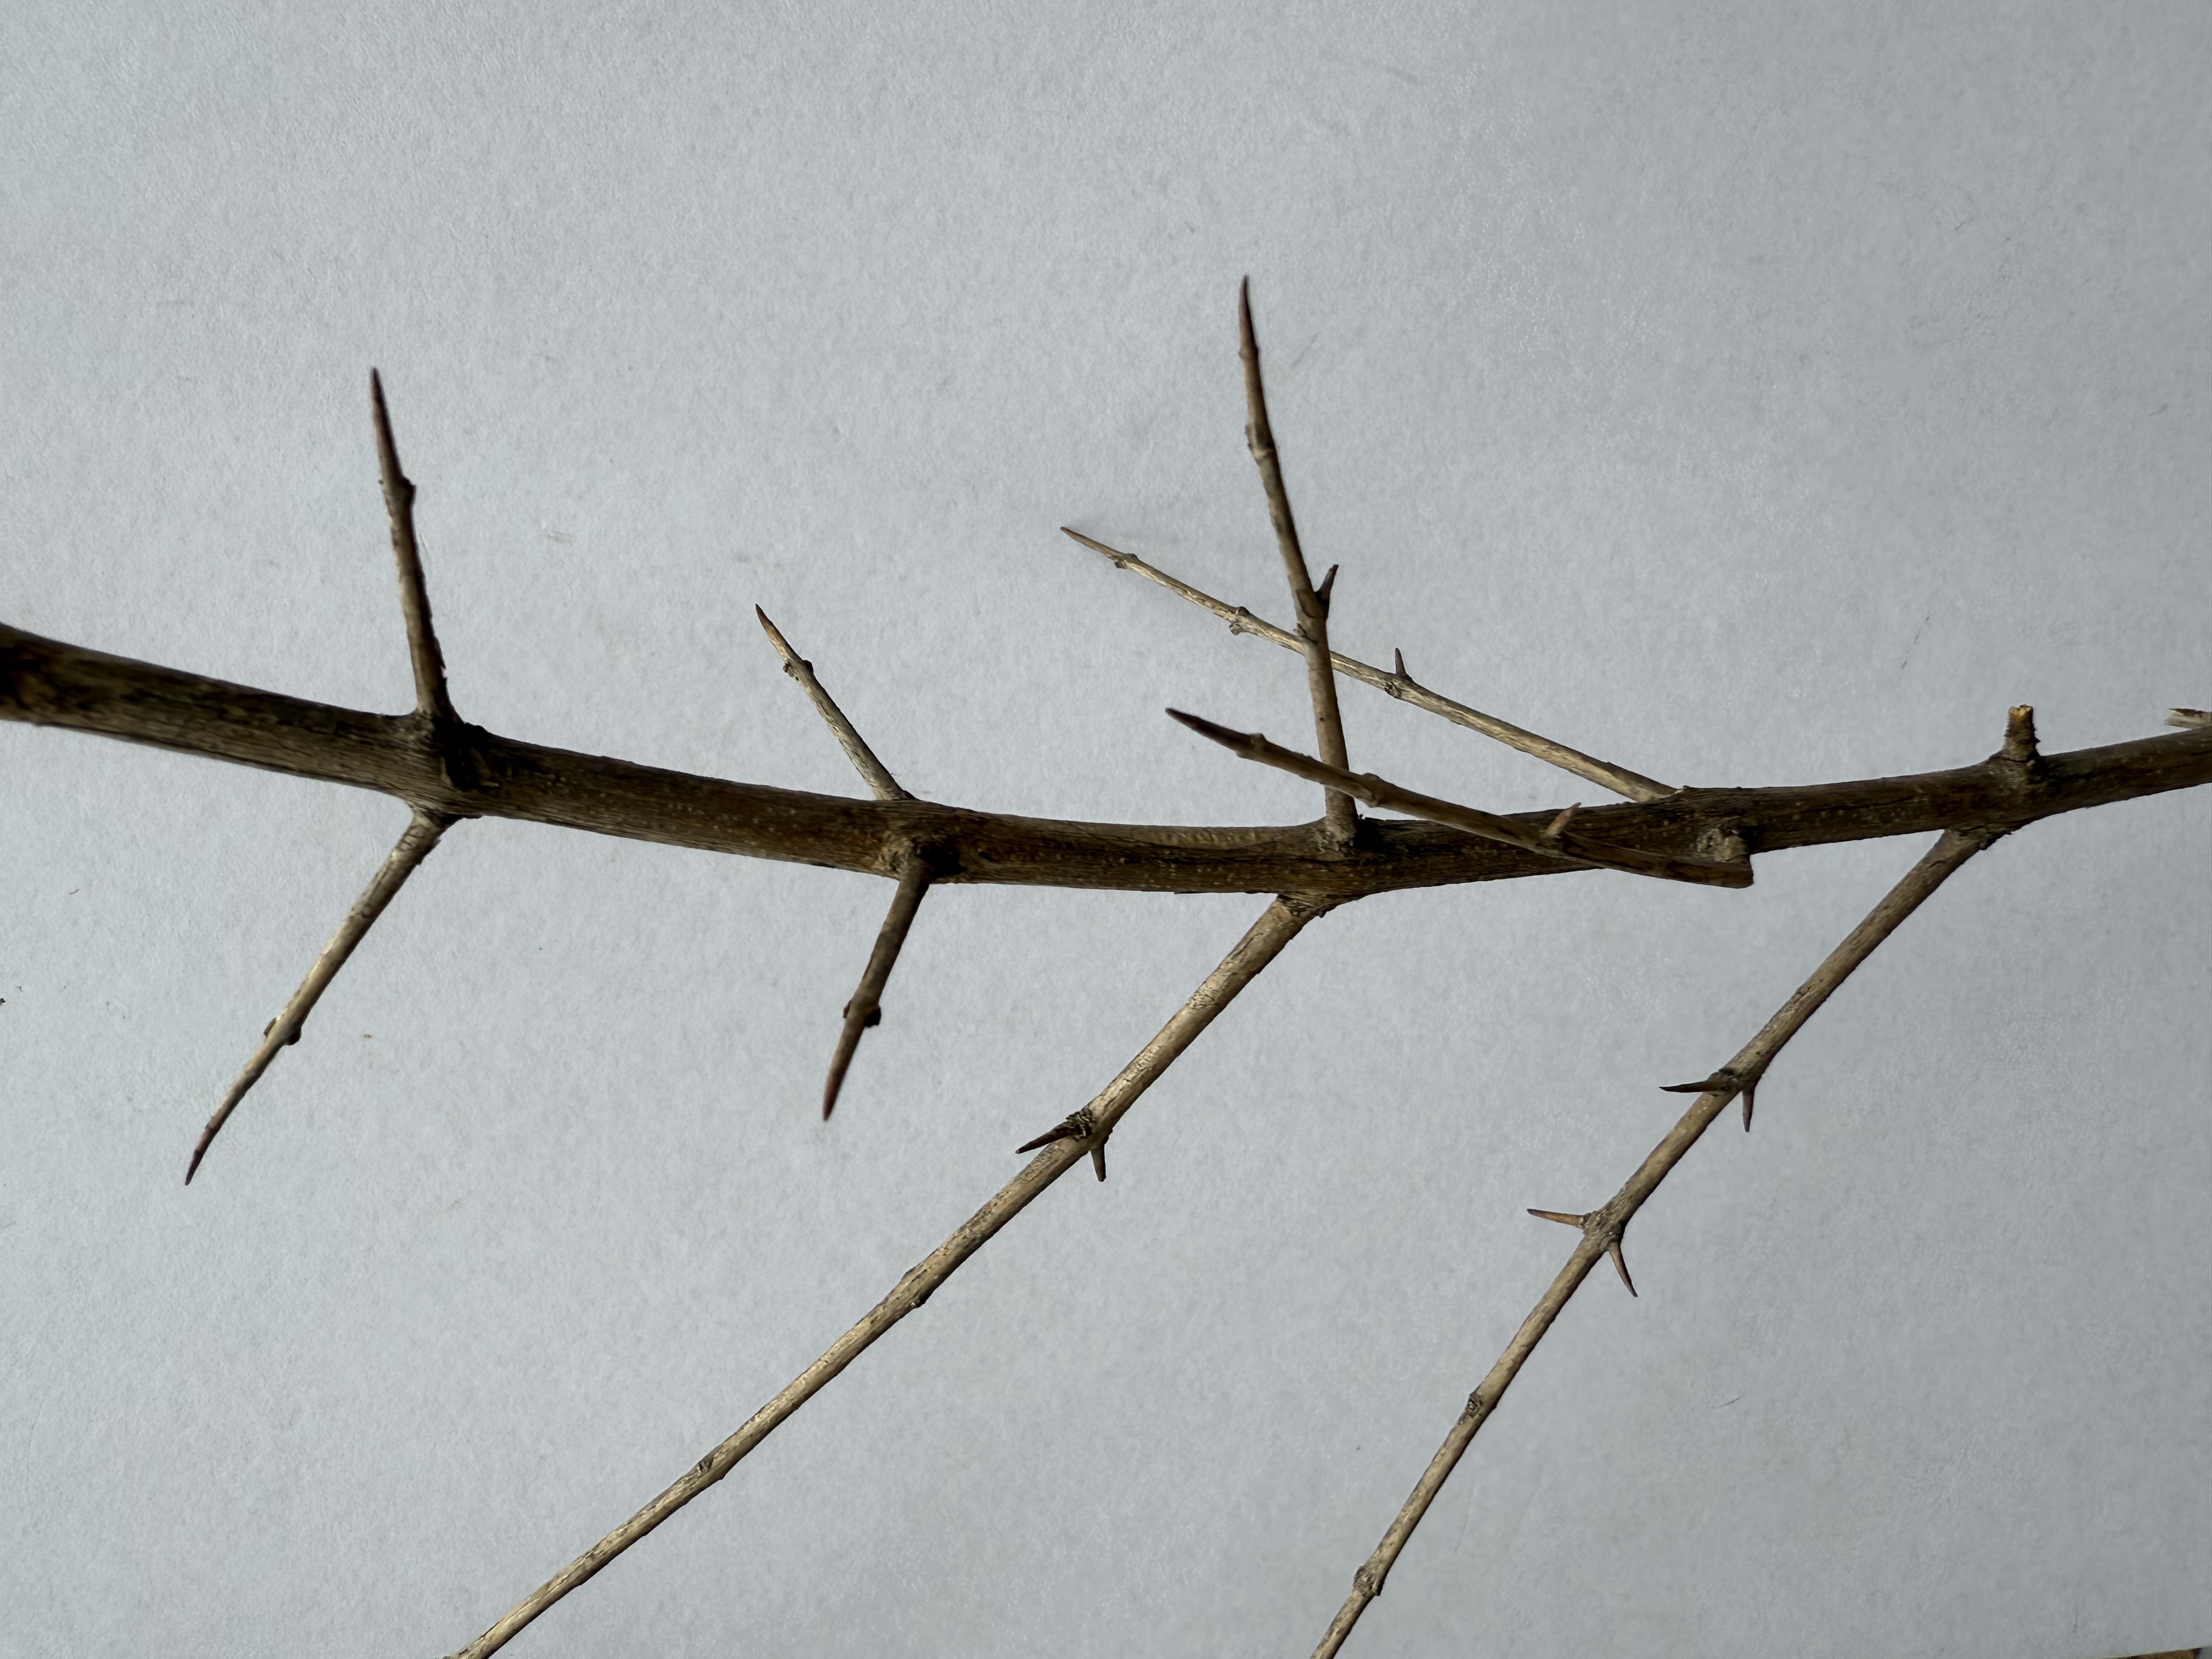
Variety: Pomegranate